The Tale of the Flopsy Bunnies

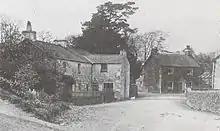
The main street in Near Sawrey photographed by Potter's father in May 1913

Early in the autumn of 1908, Potter wrote her publisher Harold Warne that she had several ideas for new books. She sent him the text of "The Faithful Dove", a tale set in Rye she had composed years earlier and for which she had produced a group of sketches. With it, she included a sequel to "The Tale of Benjamin Bunny" starring Benjamin's offspring, The Flopsy Bunnies. Though she had complained at times that the rabbit characters had become "wearisome", she had written a young fan, William Warner, that children liked her rabbits best and that she ought to write another rabbit book. The third tale she sent Warne was about the village shop in Sawrey. "I should like to get rid of one of them," she wrote Warne about her story ideas, "When a thing is once printed I dismiss it from my dreams! & don't care what becomes of the reviewers. But an accumulation of half finished ideas is bothersome." "The Tale of the Flopsy Bunnies" and the story about the shop (eventually "The Tale of Ginger and Pickles") were chosen for publication in 1909. "The Tale of the Flopsy Bunnies" was finished in March 1909 and published in July of the same year.